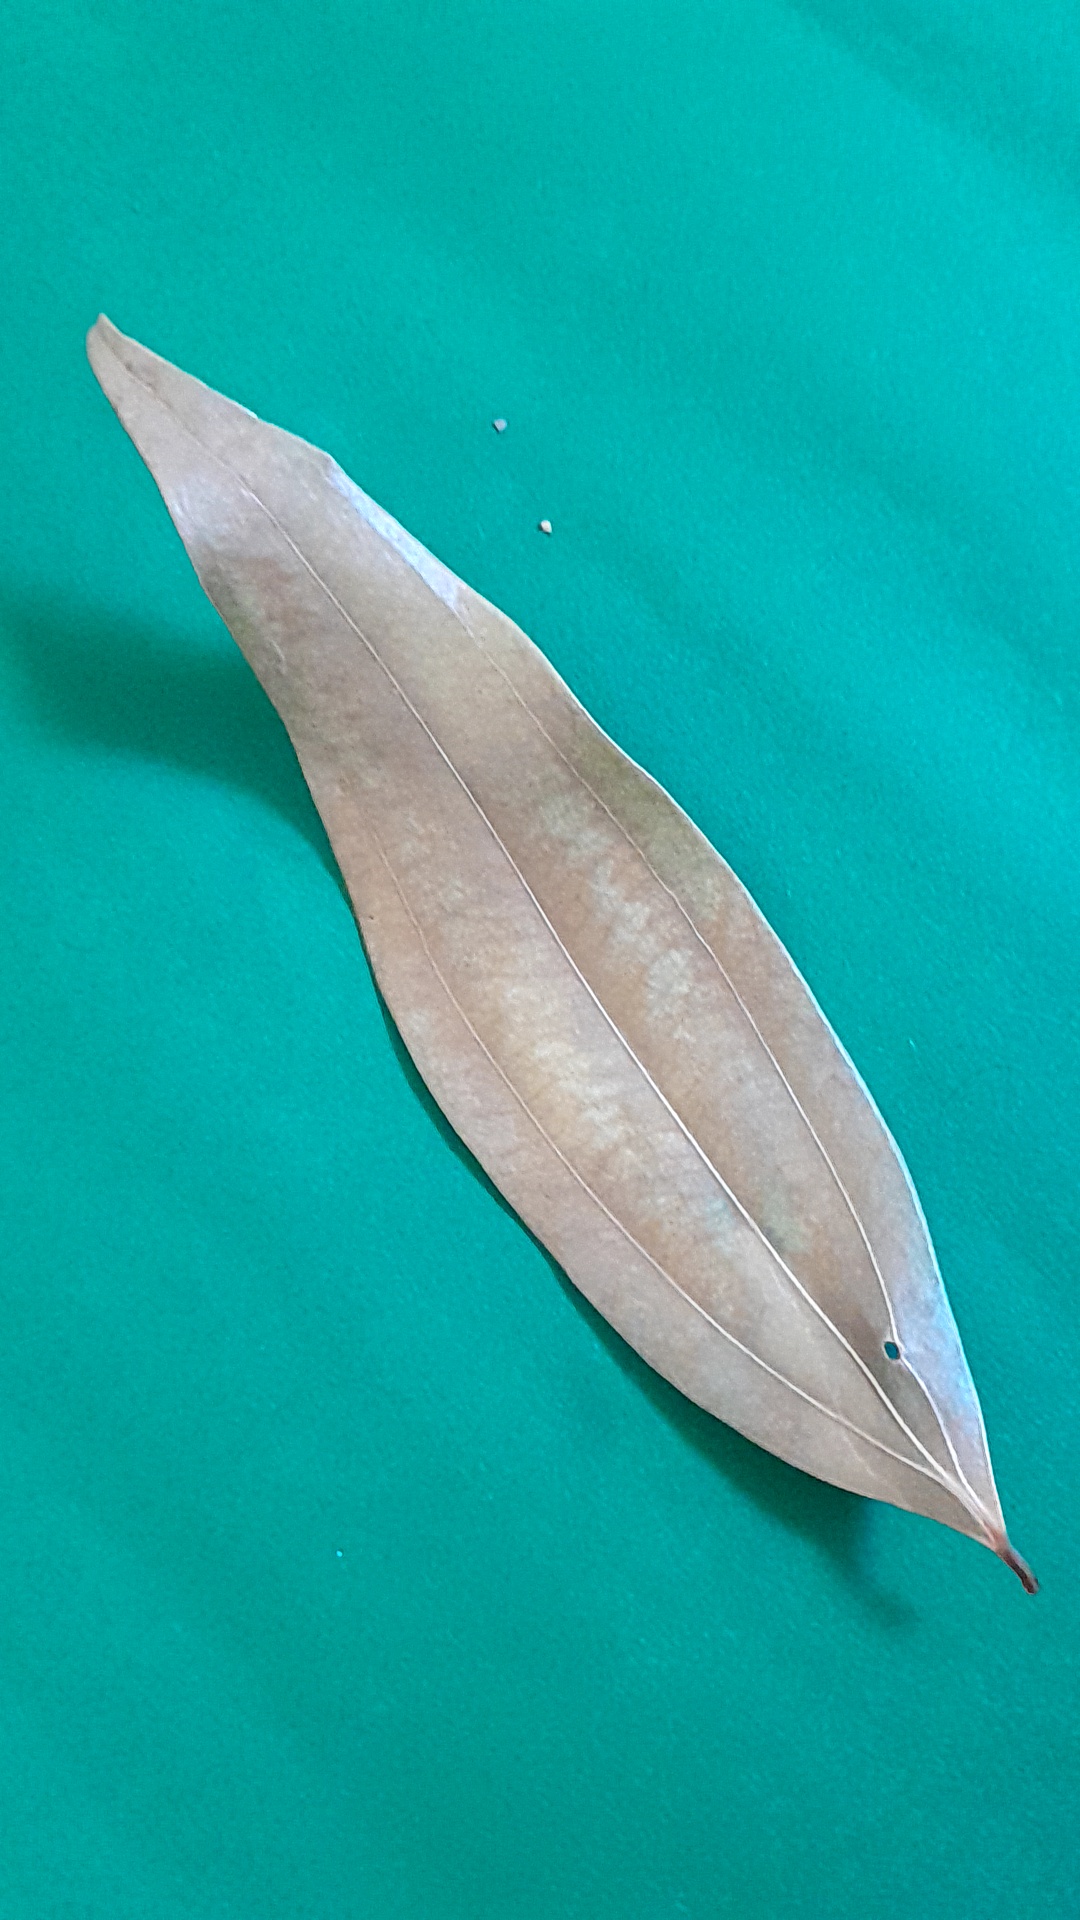
Label: Dry Leaf